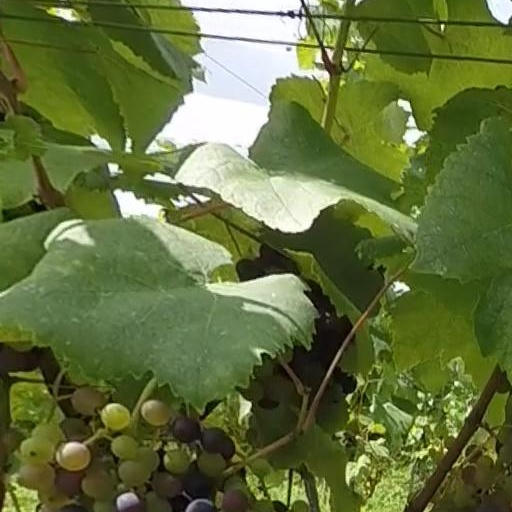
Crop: grape